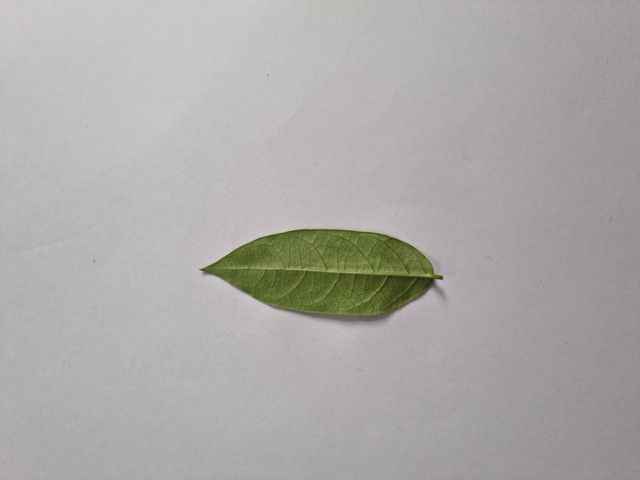
Plant: anantamul